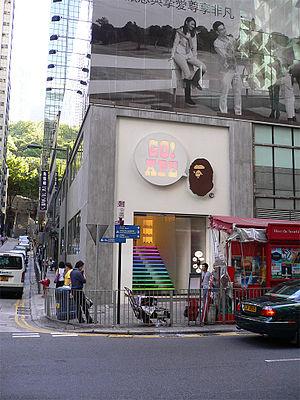
A Bathing Ape, ou Bape, est une marque japonaise de vêtements, spécialisée dans les vêtements urbains de luxe.